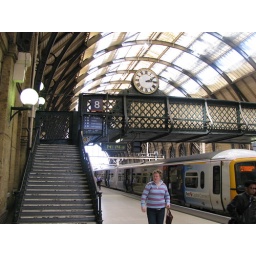
This is the bridge that Harry and Hagrid cross in the first film